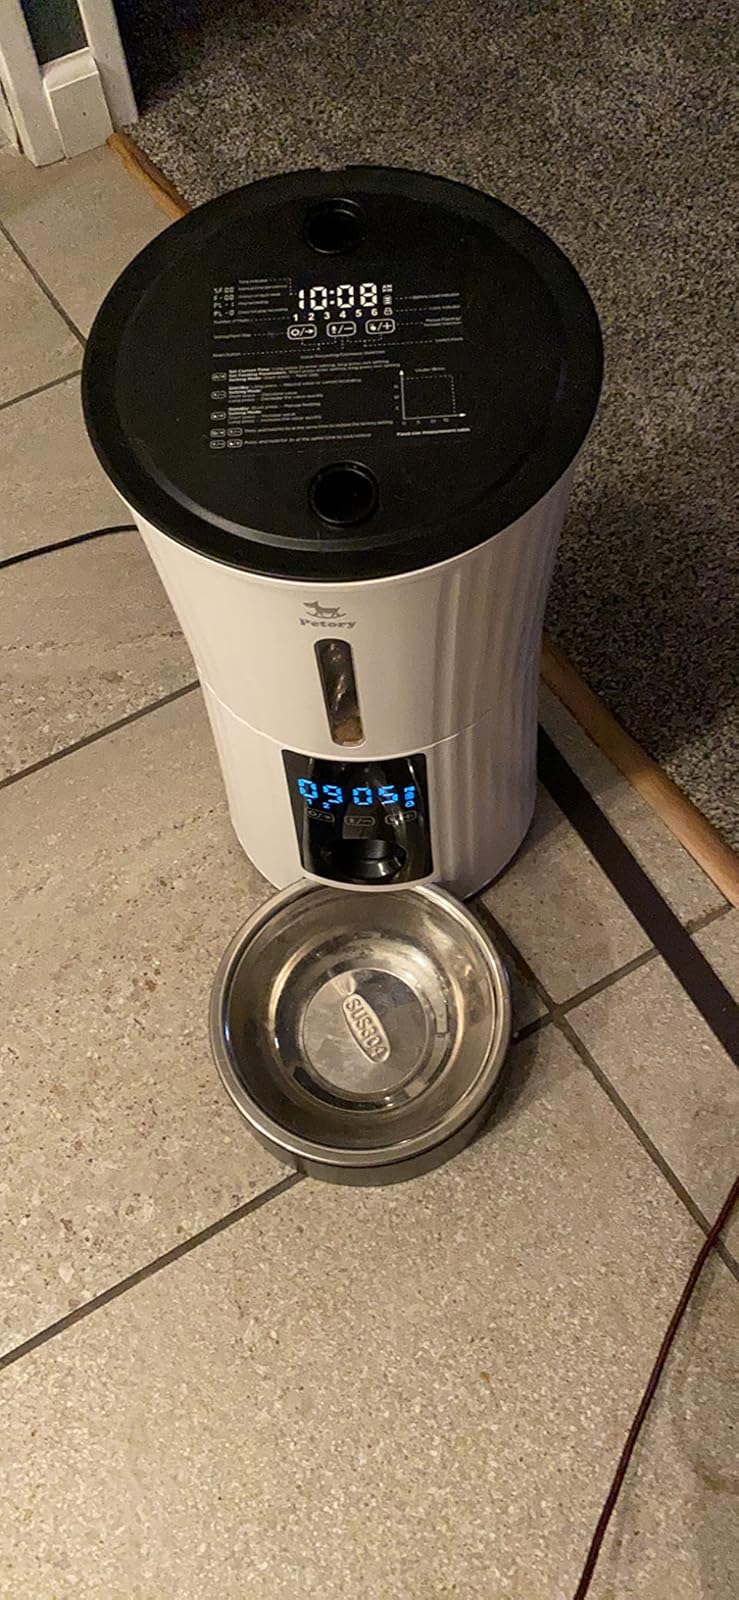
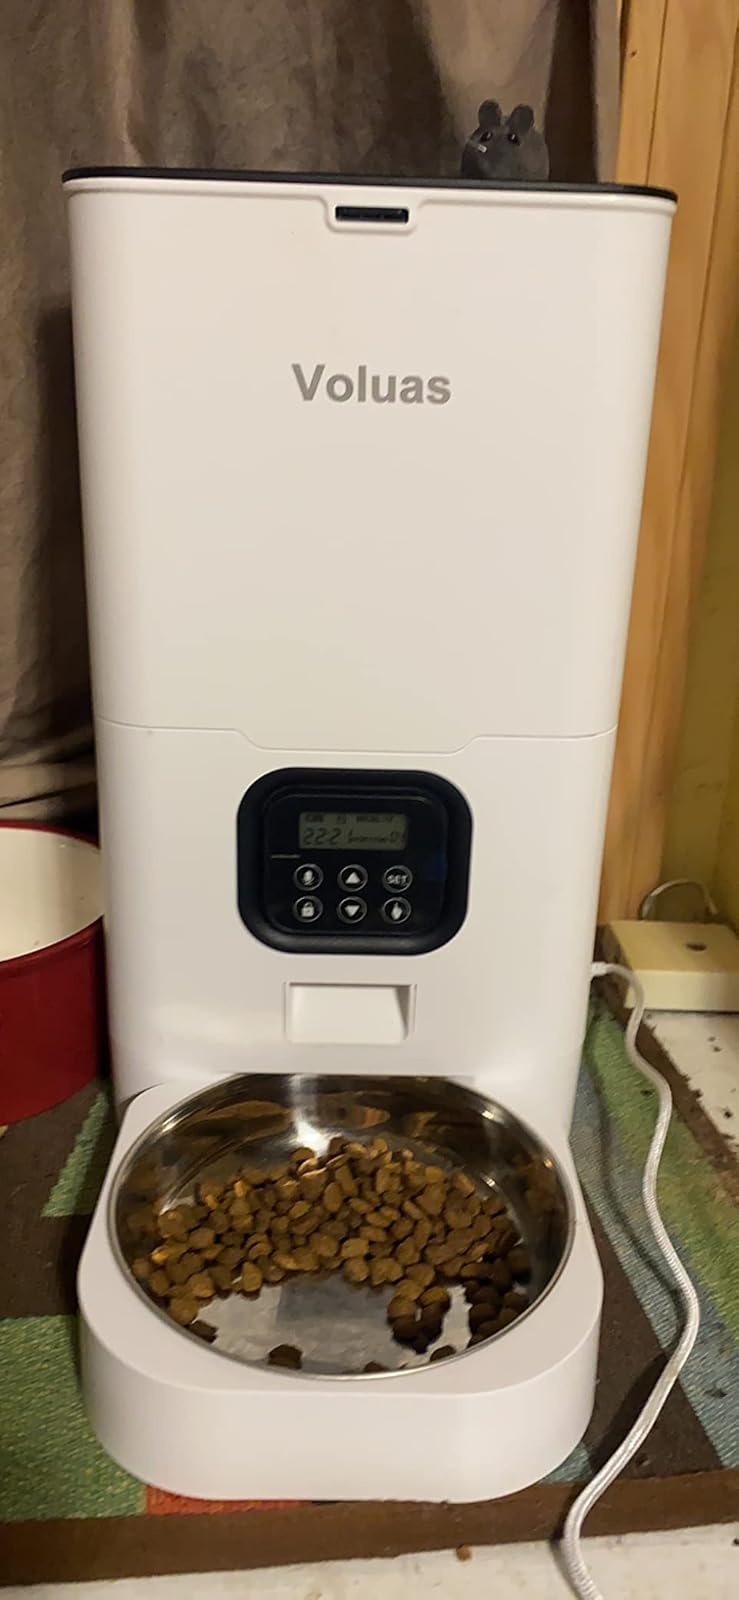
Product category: items_feeder
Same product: no